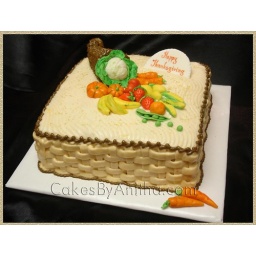
Square cake iced in buttercream with basket weave design. All the fruits are hand modelled with fondant